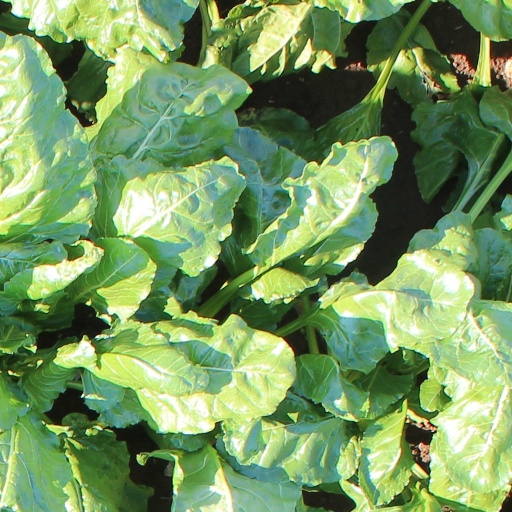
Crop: sugar beet